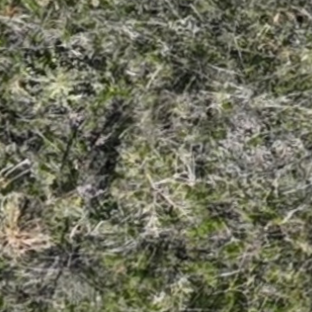
Month: october